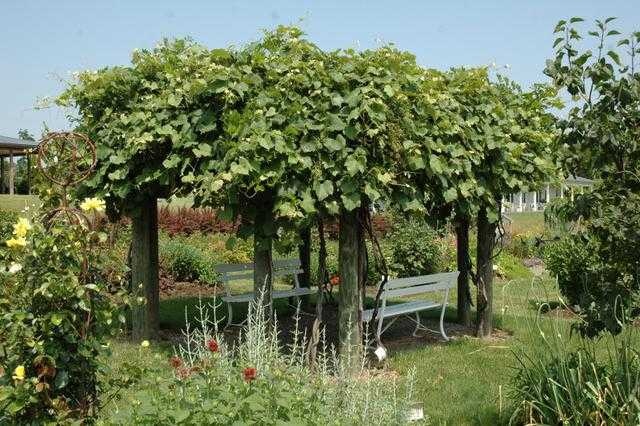
Label: Grapes